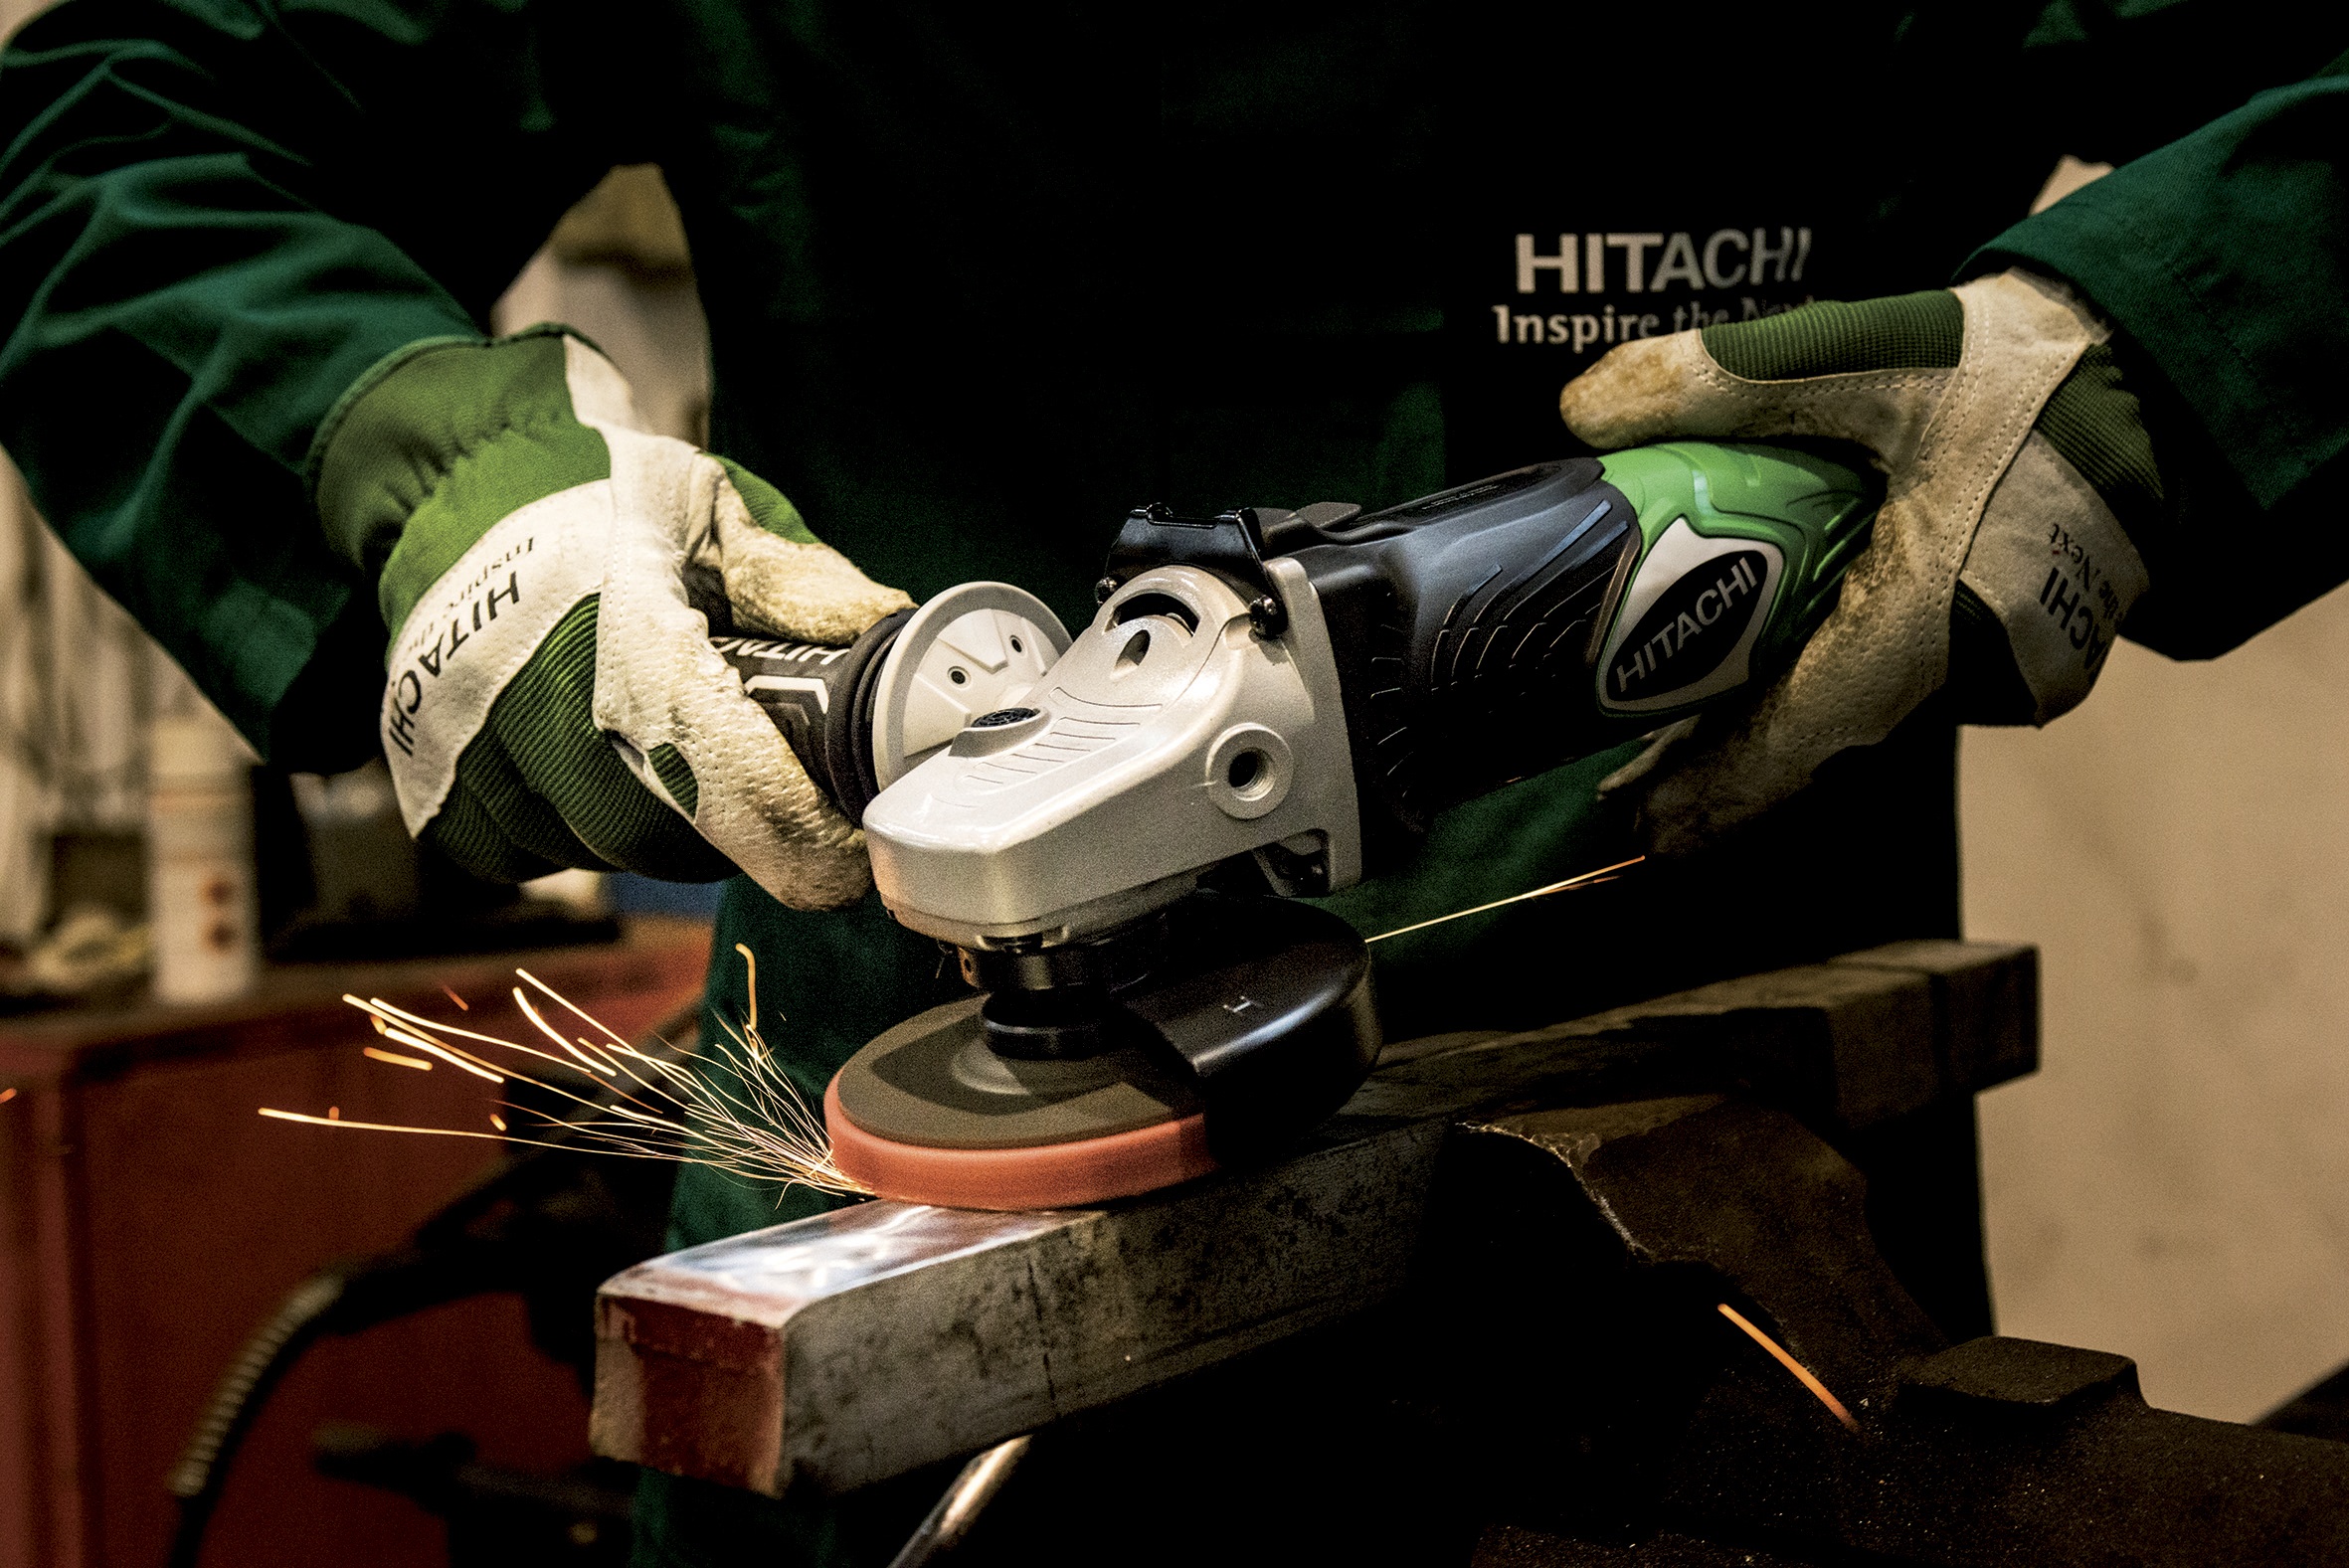
working, building, soldier, metal, machine, grind, power tool, grinder, shipyard, hitachi, screenshot, flexible, mecha